82nd Cavalry Regiment

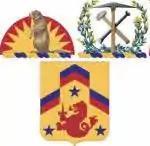
82nd Cavalry Rgt coat of arms

The 82nd Cavalry Regiment is a parent regiment in the United States Army National Guard. It is represented in the Oregon Army National Guard by the 1st Squadron, 82nd Cavalry, part of the 81st Stryker Brigade Combat Team.